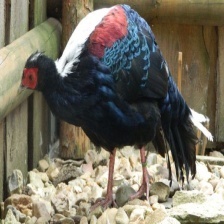
Species: SWINHOES PHEASANT
Scientific name: LOPHURA SWINHOII